Boho-chic

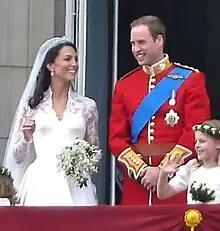

"In 2009 the rise of British singer Florence Welch (as Florence + the Machine) coincided with the publication of Franny Moyle's study of the private lives of the Pre-Raphaelite Brotherhood of the mid-19th century ("Desperate Romantics", 2009) and its dramatisation by BBC television. Welch has cited as her stylistic icons singer Marianne Faithfull, who had been closely associated with the Rolling Stones in the 1960s, and her former English teacher who used to "come to school in crushed-velvet gowns like a medieval maiden However, her stage image called to mind the pre-Raphaelite muses who, in certain respects, had anticipated the hippie styles of a century later. Indeed, Welch herself declared her attraction to "doomed romantic heroines, like Tennyson's [poem] "The Lady of Shalott"" The cover of Welch's second album "Ceremonials" (2011) drew very clearly on later Pre-Raphaelite images.